Leon Lai

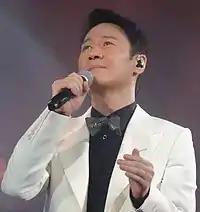
Lai in 2021

Apart from being an actor and singer, Lai is actively involved in the Community Chest. In the 1990s, he began serious charity work when his father was diagnosed with rectal cancer. The doctors said it was incurable. After the surgical operation, his father survived. When the Cancer Research Foundation and the UN organization approached him for help, he started getting actively involved in charity work.